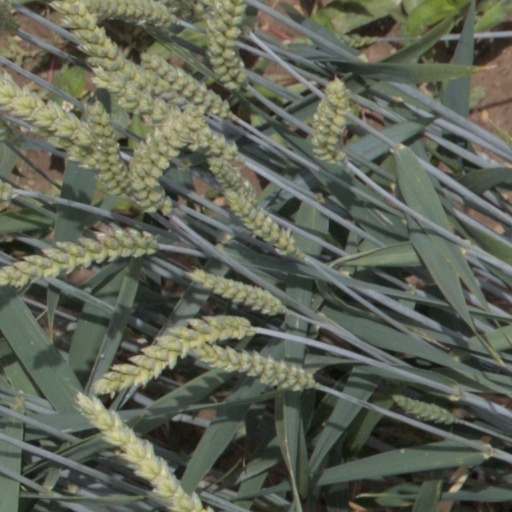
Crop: wheat